Seria

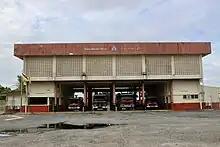
Seria Fire Station

In the early 1950s, cinema became a popular form of entertainment in Seria, where the BMPC organised free open-air screenings for its employees. This reflected a broader trend in Brunei, where mobile cinema units and public address systems were used to engage communities in towns and villages. G. L. Ness aptly described Brunei as a land of "mosques and movie goers." In August 1954, the Brunei government established a special Security Force of 175 men to safeguard the oilfields in Seria. This force was supplemented by Malayans from the Peninsula, who underwent training under A. N. Outram, the Superintendent of the Police Training School in Kuching, as part of efforts to bolster regional security.